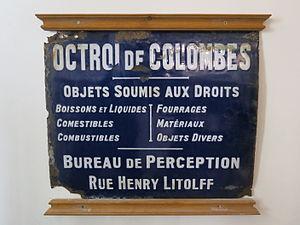
Panneau de l'octroi de Colombes au Musée Municipal d'Art et d'Histoire de Colombes (Hauts-de-Seine).
L’octroi est une contribution indirecte perçue par les municipalités à l'importation de marchandises sur leur territoire. Cette taxe frappait les marchandises les plus importantes et les plus rentables telles que le vin, l'huile, le sucre, le café, etc. Il est signalé dès le XIIᵉ siècle à Paris et servait à financer l'entretien des fortifications et les travaux d'utilité publique. Historiquement répandu, l'octroi tend à disparaître mais existe encore au début du XXIᵉ siècle : par exemple l'octroi de mer est en vigueur dans plusieurs régions d'outre-mer françaises.
La rue Henry-Litolff est une voie de communication marquant la limite entre Bois-Colombes et Colombes.